Tekken Advance

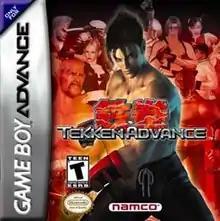
US box art

is a 2001 fighting game developed by Eighting and published by Namco for the Game Boy Advance. It uses sprites based on "Tekken 3" 3D models for its characters but the overall menus, fonts and art-style are all modeled after "Tekken Tag Tournament". It was the first Tekken game to be released on a Nintendo platform.